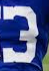
Number: 3